Mary Robinson (poet)

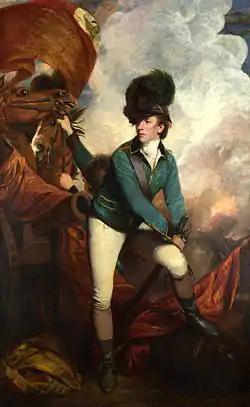

Mary Robinson, who now lived separately from her husband, went on to have several love affairs, most notably with Banastre Tarleton, a soldier who had recently distinguished himself fighting in the American War of Independence. Prior to their relationship, Robinson had been having an affair with a man named Lord Malden. According to one account, Malden and Tarleton were betting men, and Malden was very confident of Robinson's loyalty to him, believing that no man could ever take her from him. As such, he made a bet of a thousand guineas that none of the men in his circle could seduce her. Unfortunately for Malden, Tarleton accepted the bet and swooped in to not only seduce Robinson, but establish a relationship that would last the next 15 years. This relationship, though rumoured to have started on a bet, saw Tarleton's rise in military rank and his concomitant political successes, Mary's own various illnesses, financial vicissitudes and the efforts of Tarleton's own family to end the relationship. They had no children, although Robinson had a miscarriage. However, in the end, Tarleton married Susan Bertie, an heiress and an illegitimate daughter of the young 4th Duke of Ancaster, and niece of his sisters Lady Willoughby de Eresby and Lady Cholmondeley. In 1783, Robinson suffered a mysterious illness that left her partially paralysed. Biographer Paula Byrne speculates that a streptococcal infection resulting from a miscarriage led to a severe rheumatic fever that left her disabled for the rest of her life.